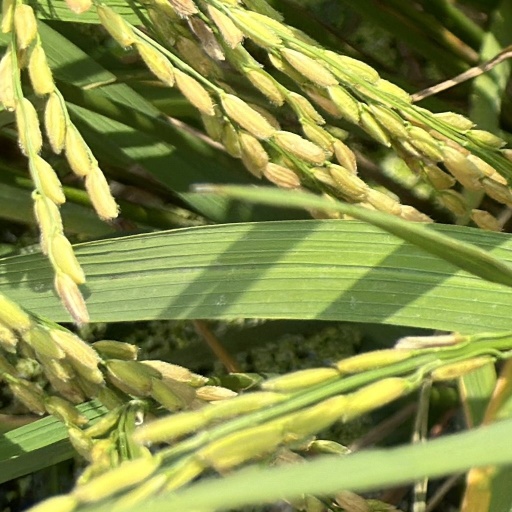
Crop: rice